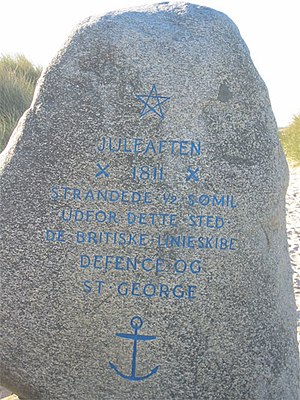
Stranding / Antal og omfang i Danmark
Mindesten for strandingen i 1811.
Mindesmærke for linieskibene St. George &amp; Defence, der juleaften 1811 strandede på kysten her Juleaften 1811 strandede ½ sømil udfor dette sted de britiske linieskibe Defence og St. George
Ved stranding forstås den situation hvor et skib - med eller uden tilhørende besætning - enten utilsigtet driver på land eller med vilje sættes på land. Stranding var især en problem i sejlskibenes tid men er også forekommet i nyere tid.